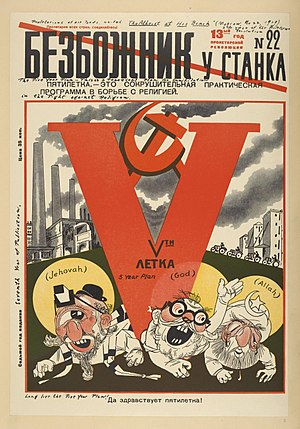
Ateisme / Historie
Ateisme er en afvisning af tro på, fravær af tro på eller afvisning af eksistensen af en eller flere guder. Ateisme dækker flere grader: stærk eller svag, implicit eller eksplicit.